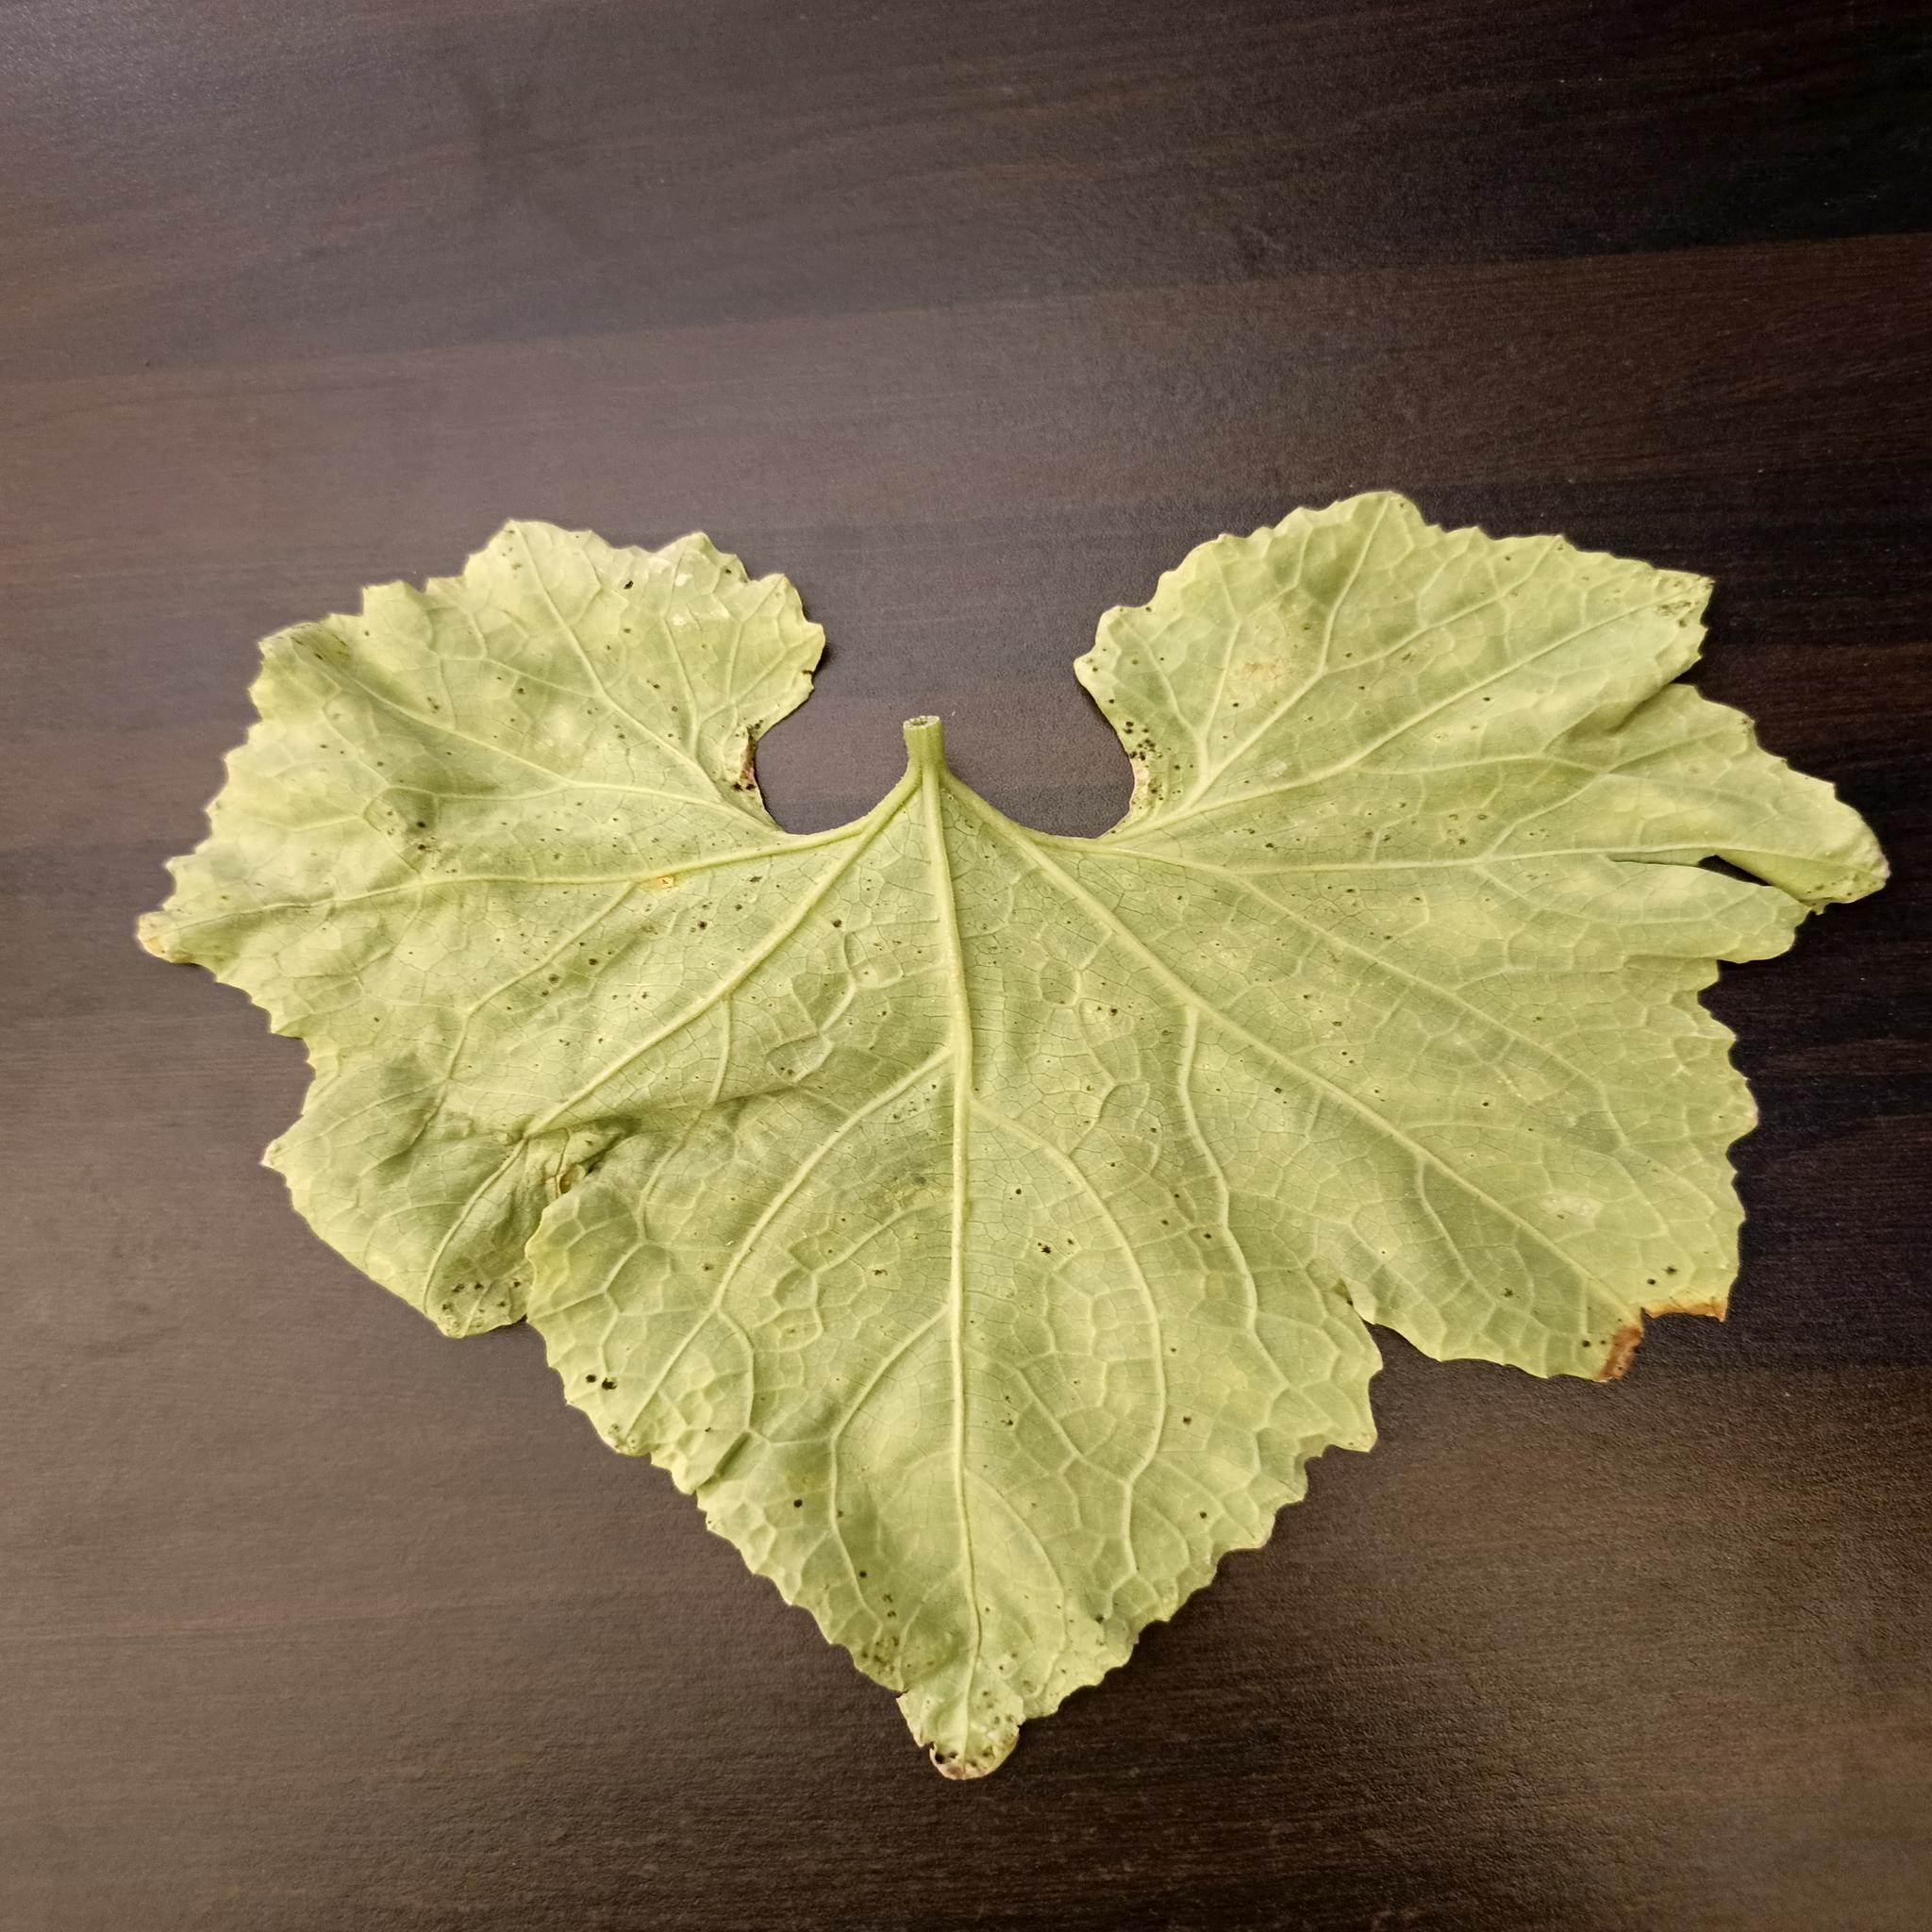
Label: Leaf curl